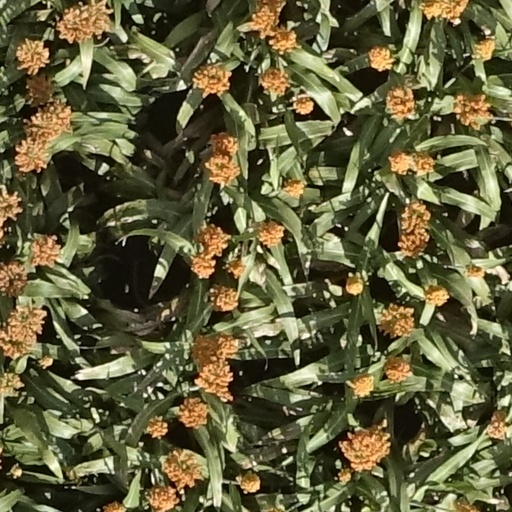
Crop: sorghum